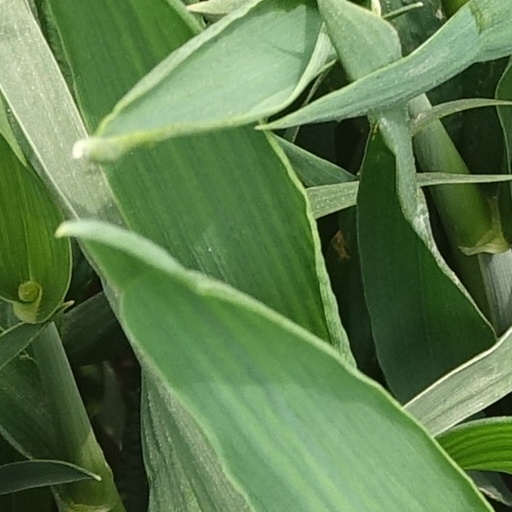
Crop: wheat